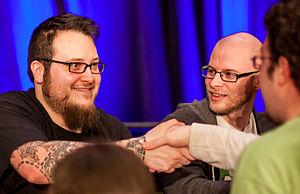
Edmund McMillen est un game designer américain. Il est connu pour être le créateur des jeux Gish, Super Meat Boy et The Binding of Isaac. Il se distingue par son style visuel unique et pour ses systèmes de jeu innovants. Edmund McMillen est aussi connu pour son travail sur Aether. Outre les jeux vidéo, il réalise aussi des comics.